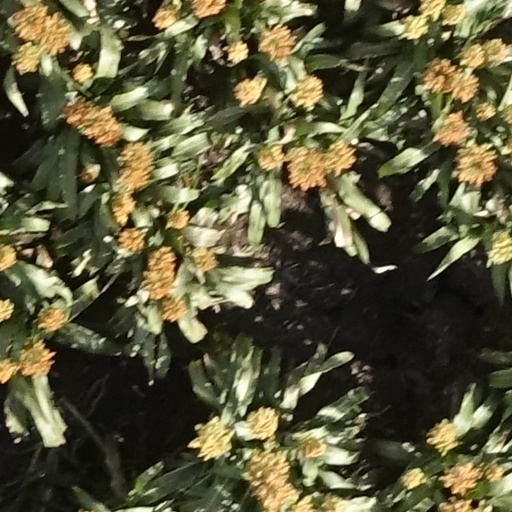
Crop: sorghum